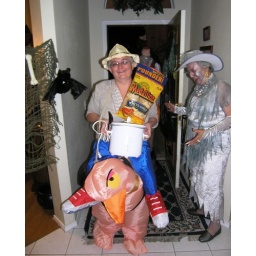
Louise opening the door for Paula who rode in with her cool animal costume.